WrestleMania XV

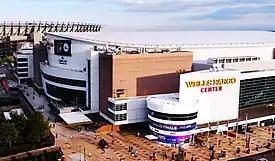
The event was held at the First Union Center in Philadelphia, Pennsylvania.

WrestleMania is the World Wrestling Federation's (WWF, now WWE) flagship professional wrestling pay-per-view (PPV) event, having first been held in 1985. It has become the longest-running professional wrestling event in history and is held annually between mid-March to mid-April. It was the first of the WWF's original four pay-per-views, which includes Royal Rumble, SummerSlam, and Survivor Series, which were dubbed the "Big Four", and was considered one of the "Big Five" pay-per-views, along with King of the Ring. WrestleMania XV was scheduled on March 28, 1999, at the First Union Center in Philadelphia, Pennsylvania.